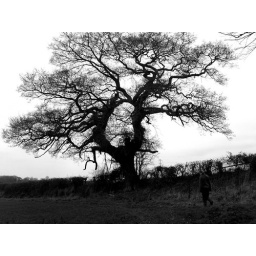
walking under the tree